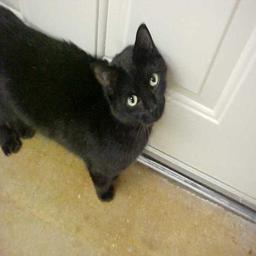
Animal: cats